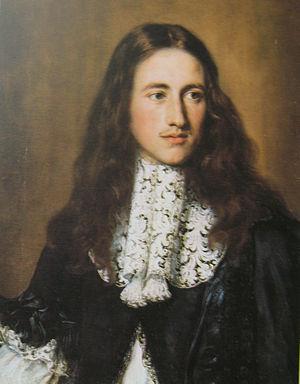
Le musée des Beaux-Arts et de la Dentelle est situé dans la ville d'Alençon, préfecture de l'Orne en région Normandie.
La dentelle d’Alençon est une dentelle originaire de la ville d’Alençon.
On compte environ 30 musées dans l'Orne